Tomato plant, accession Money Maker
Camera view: tilt-top (135 deg); turntable rotation: 180 degrees
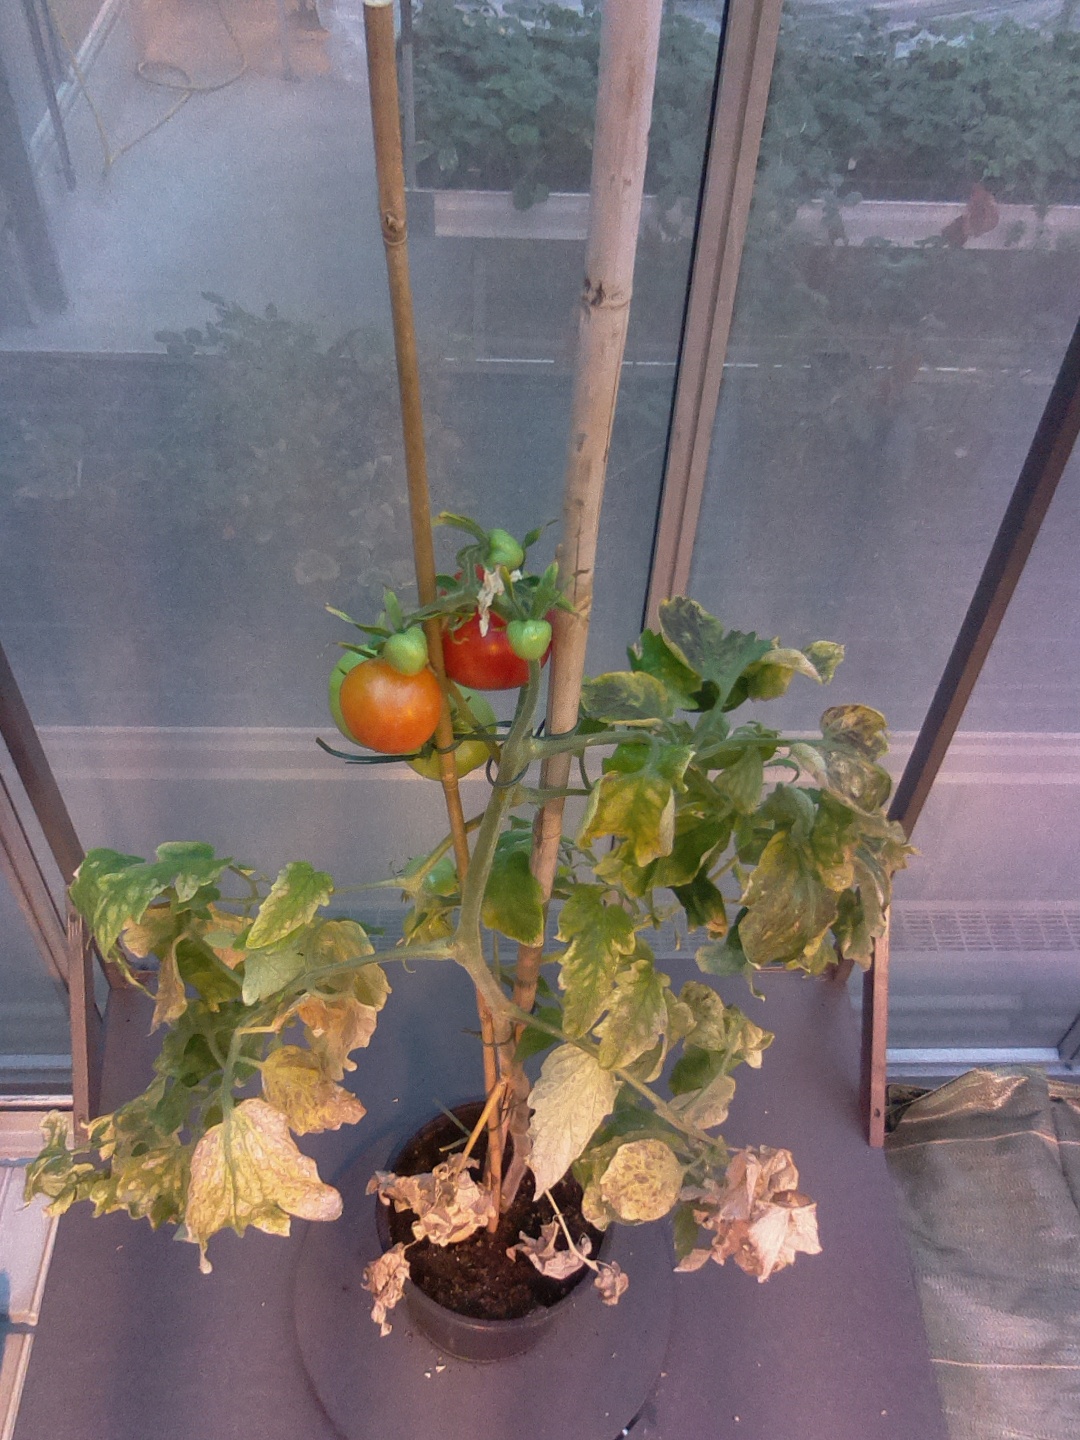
BBCH growth stage 81: 10%-20% of fruits show typical fully ripe color